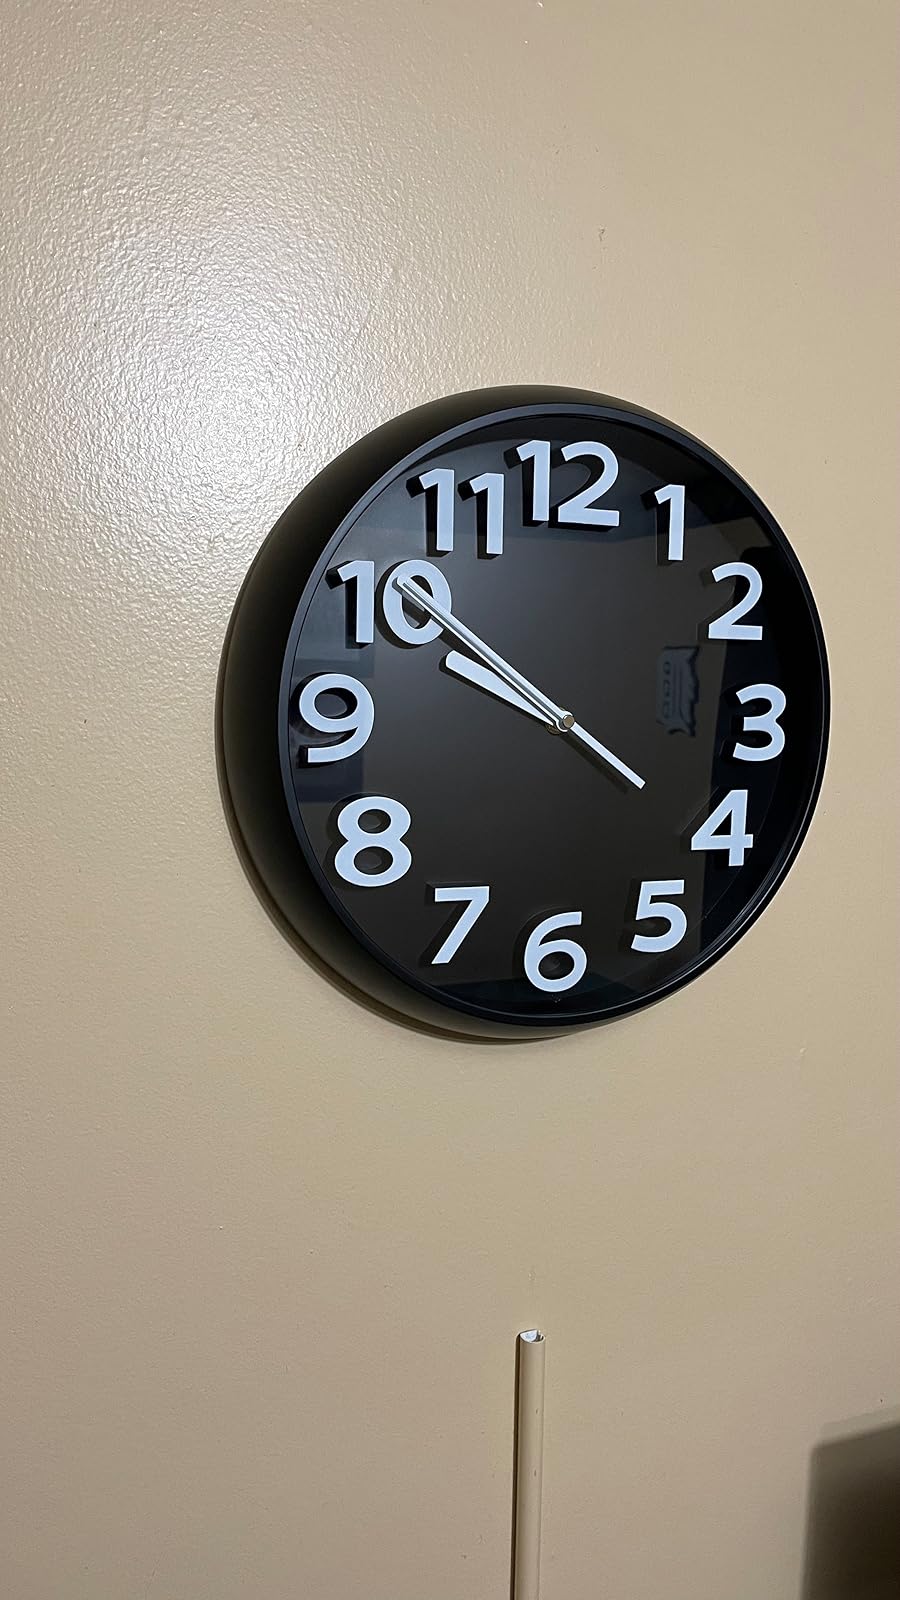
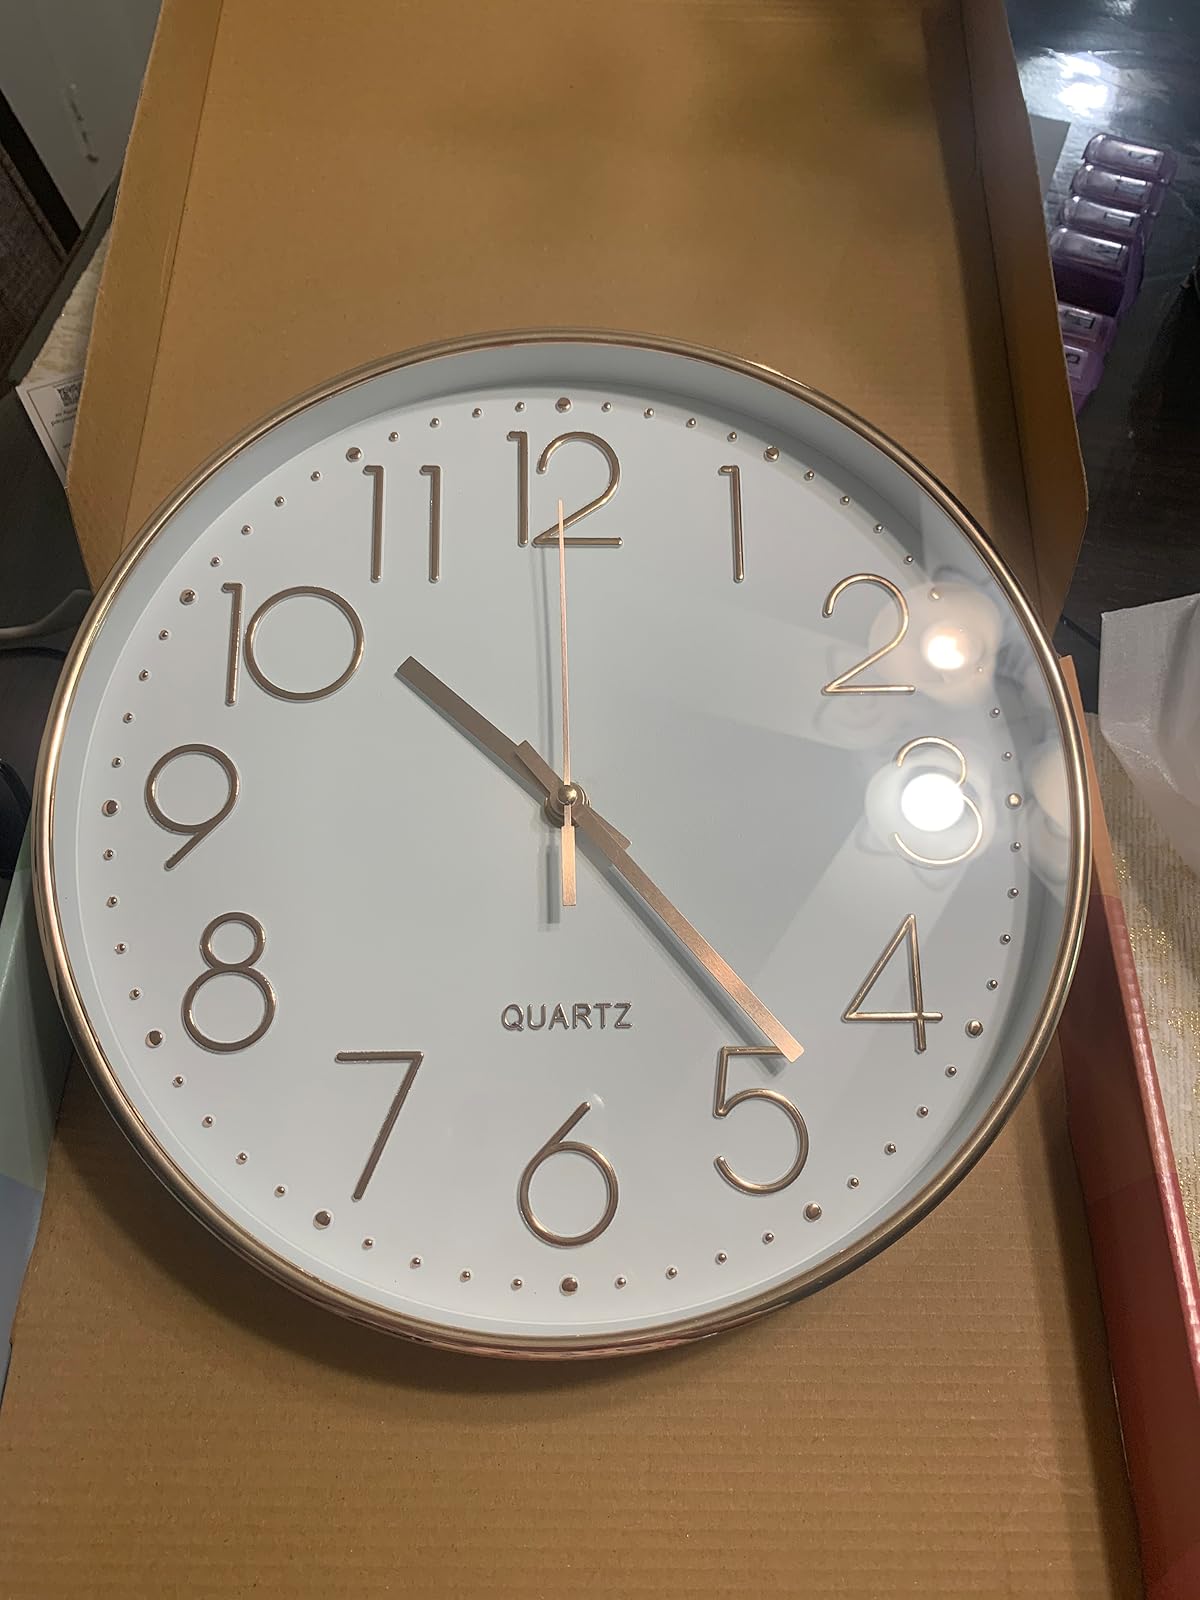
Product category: clock
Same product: no